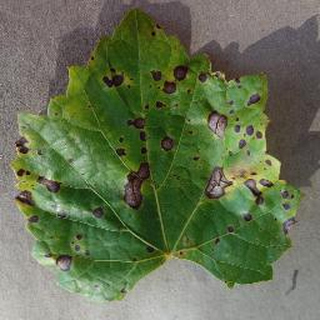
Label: grape_black_rot